Chuck Hornbostel

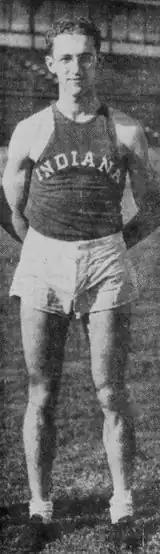
Hornbostel, circa 1934

Charles Christian Hornbostel (September 26, 1911 – January 13, 1989) was an American middle-distance runner. He made two Olympic finals at 800 meters and once tied the world record at 880 yards.